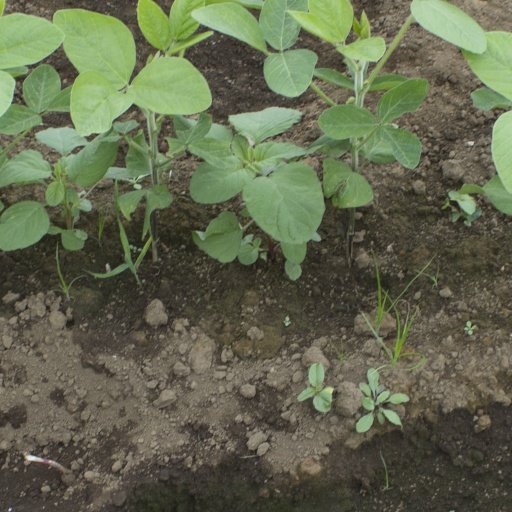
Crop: soybean